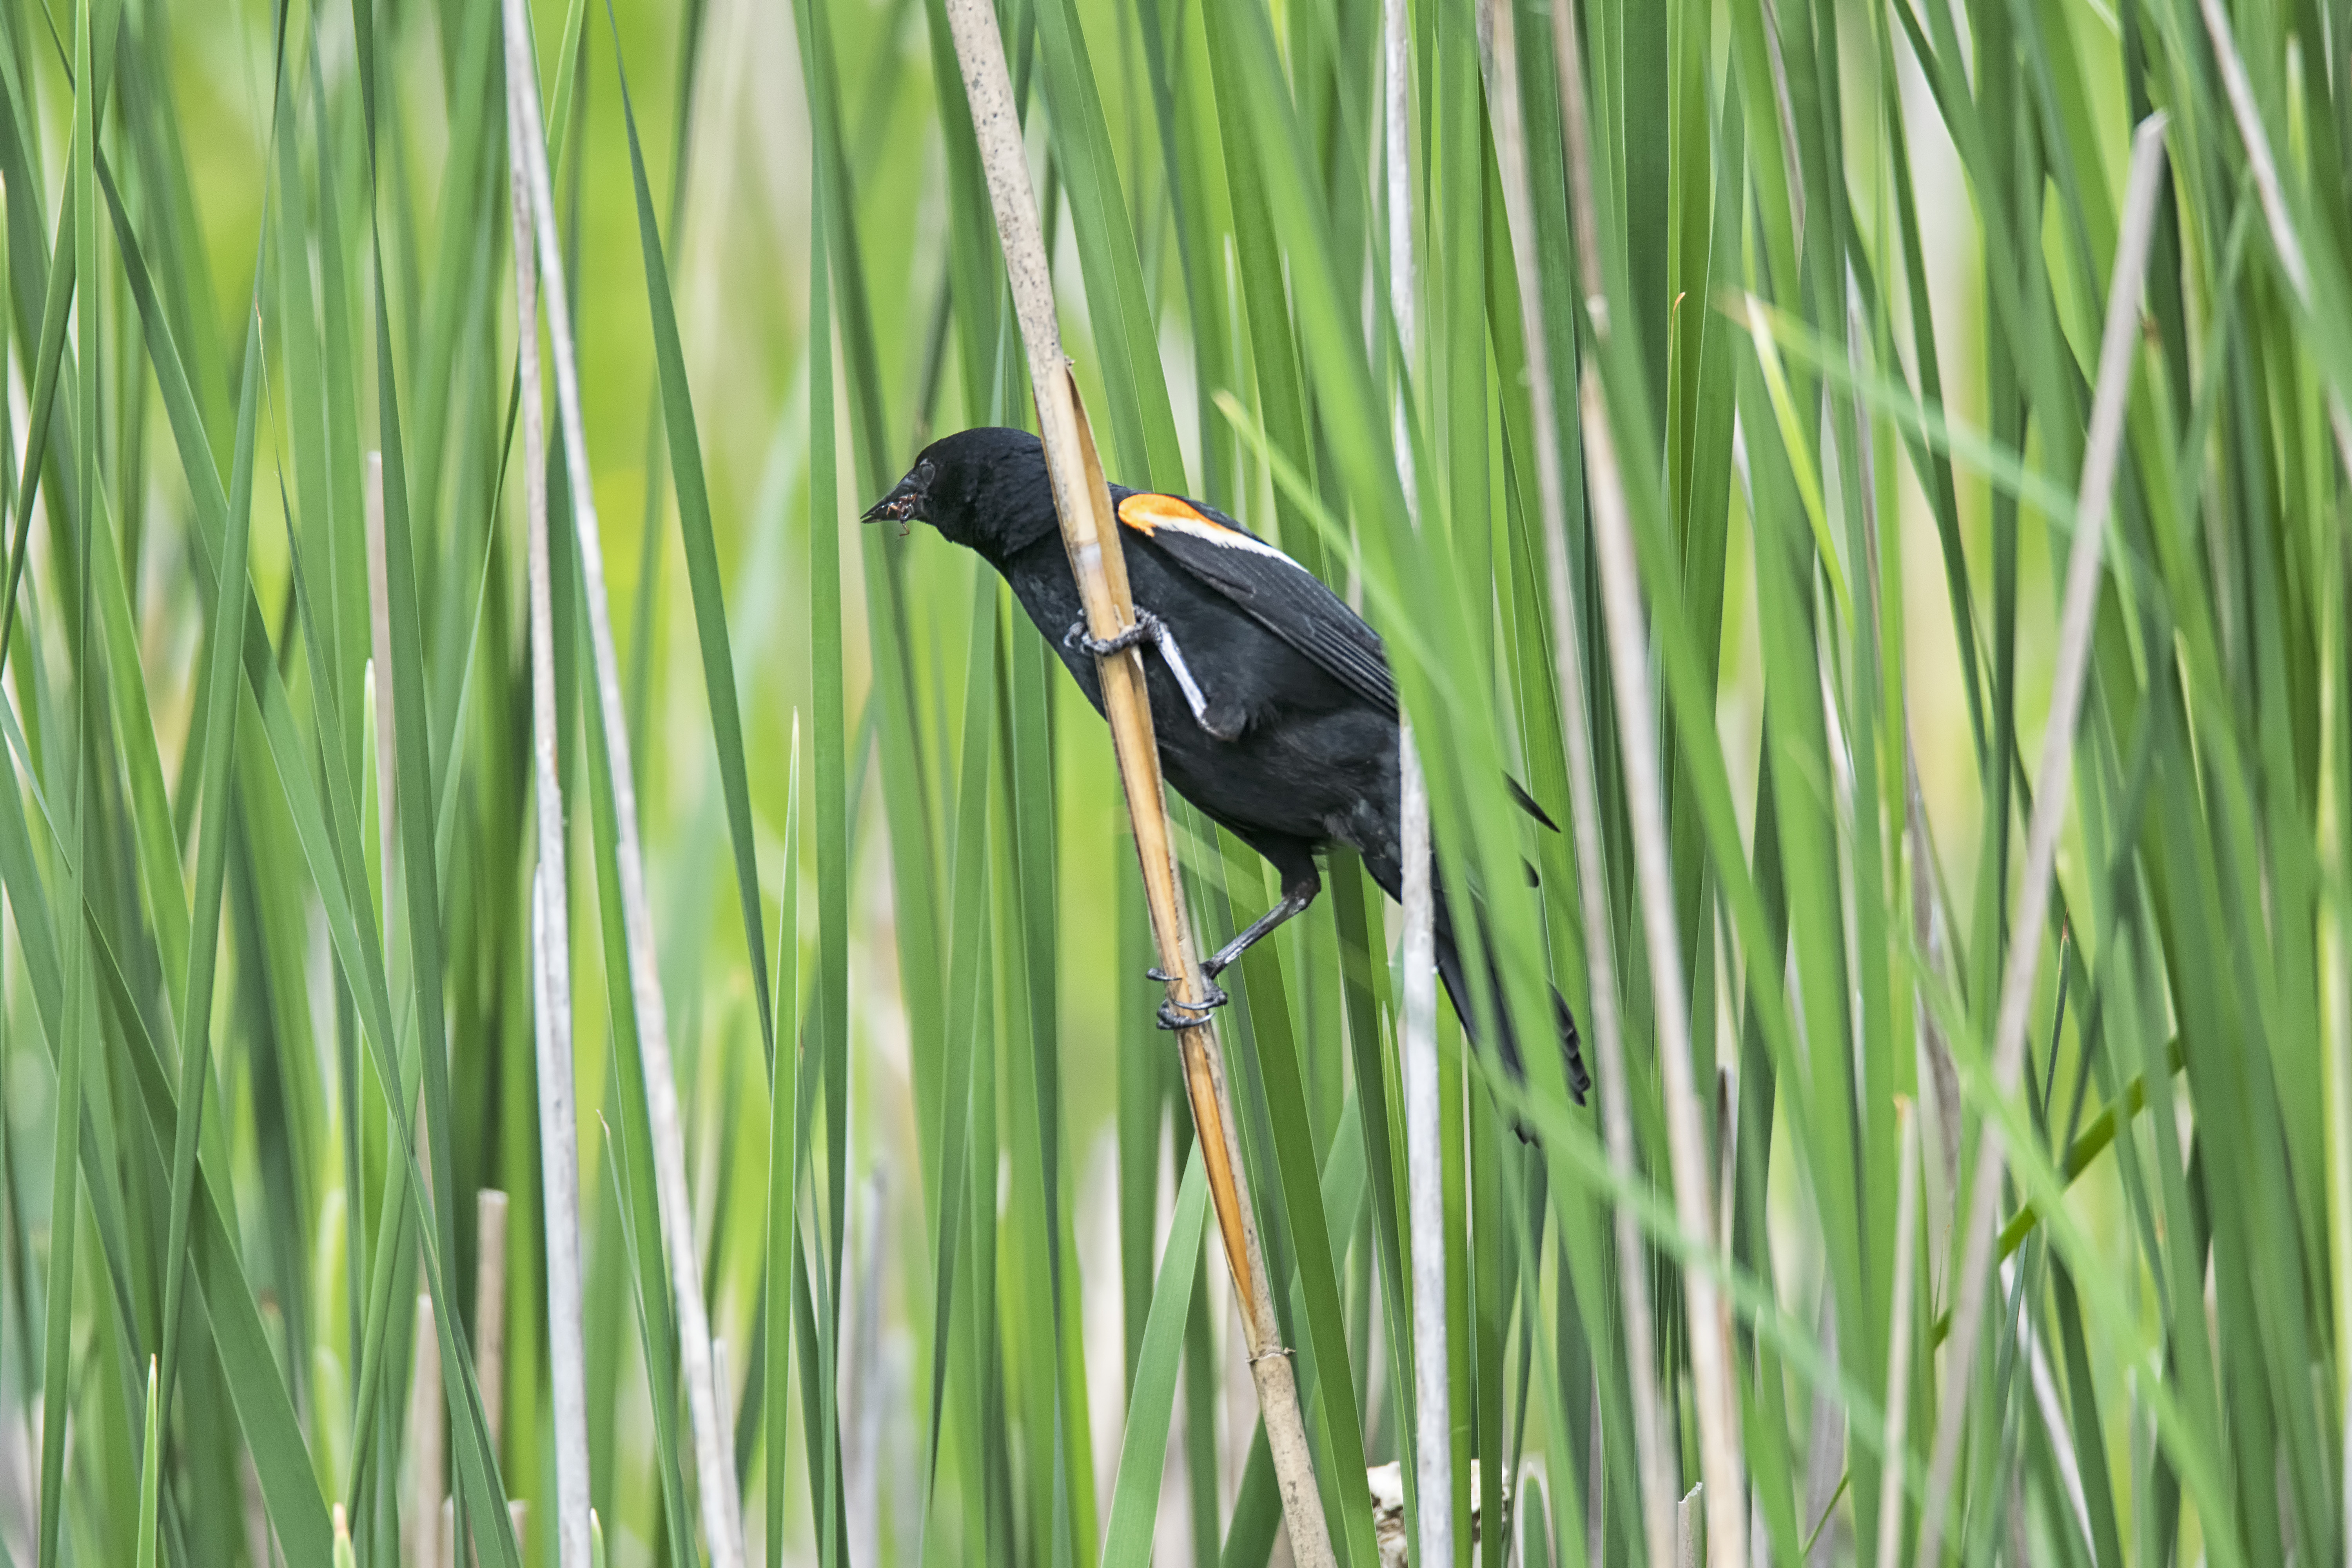
grass, bird, lawn, flower, wildlife, green, red, beak, winged, fauna, canada, a, vertebrate, quebec, blackbird, sherbrooke, oiseau, carouge, paulettes, grass family, perching bird